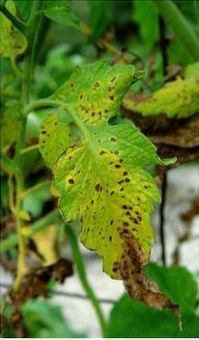
Labels: Tomato Septoria leaf spot